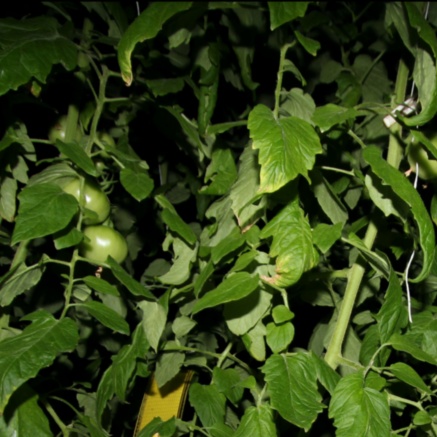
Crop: tomato